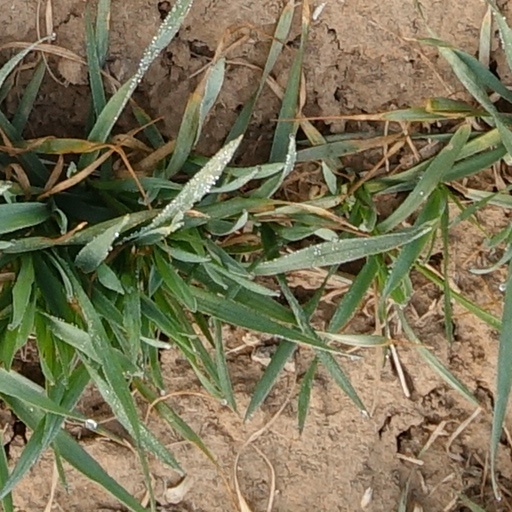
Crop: wheat